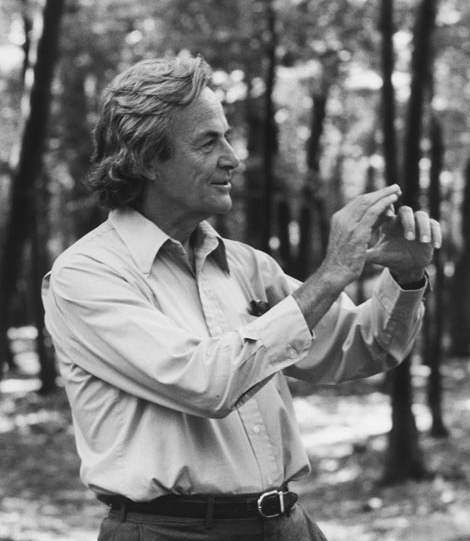
พ.ศ. 2531

File:1988 Events Collage.png|จากซ้ายตามเข็มนาฬิกา: แท่นน้ำมัน Piper Alpha ระเบิดและพังทลายในทะเลเหนือ ทำให้คนงานเสียชีวิต 165 คน; USS Vincennes (CG-49)|USS "Vincennes" (CG-49) ยิงอิหร่านแอร์ เที่ยวบินที่ Flight 655 ลงอย่างผิดพลาด; ออสเตรเลียฉลองAustralian Bicentenary|ครบรอบ 200 ปี ในวันที่ 26 มกราคม; โอลิมปิกฤดูร้อน 1988 จัดขึ้นที่โซล ประเทศเกาหลีใต้; กองทัพสหภาพโซเวียต|โซเวียตเริ่มSoviet withdrawal from Afghanistan|ถอนทัพจากอัฟกานิสถาน ซึ่งแล้วเสร็จในค.ศ. 1989|ปีหน้า; 1988 Armenian earthquake|แผ่นดินไหวในอาร์มีเนียทำให้มีผู้เสียชีวิตระหว่าง 25,000-50,000 คน; การก่อการกำเริบ 8888 ในประเทศพม่า นำโดยนักศึกษา ประท้วงต่อพรรคโครงการสังคมนิยมพม่า; เกิดเหตุระเบิดบนแพนแอม เที่ยวบินที่ 103 ทำให้เครื่องบินตกลงที่เมืองล็อกเกอร์บี ประเทศสกอตแลนด์ ทำให้มีผู้เสียชีวิต 270 คน|300x300px|thumb
พุทธศักราช 2531 ตรงกับปีคริสต์ศักราช 1988 เป็นปีอธิกสุรทินที่วันแรกเป็นวันศุกร์ (ลิงก์ไปยังปฏิทิน) ตามปฏิทินเกรกอเรียน และเป็น
* ปีมะโรง สัมฤทธิศก จุลศักราช 1350 (วันที่ 15 เมษายน เป็นวันเถลิงศก)
* มหาศักราช 1910
* ปีจัดพระราชพิธีรัชมังคลาภิเษก ๒ กรกฎาคม พุทธศักราช ๒๕๓๑|พระราชพิธีรัชมังคลาภิเษก
* 100 ปี พระยาอนุมานราชธน
== ผู้นำประเทศไทย ==
* พระมหากษัตริย์: พระบาทสมเด็จพระมหาภูมิพลอดุลยเดชมหาราช บรมนาถบพิตร (9 มิถุนายน พ.ศ. 2489 – 13 ตุลาคม พ.ศ. 2559)
* นายกรัฐมนตรี:
** เปรม ติณสูลานนท์|พลเอก เปรม ติณสูลานนท์ (3 มีนาคม พ.ศ. 2523 – 4 สิงหาคม พ.ศ. 2531)
** ชาติชาย ชุณหะวัณ|พลเอก ชาติชาย ชุณหะวัณ (4 สิงหาคม พ.ศ. 2531 – 23 กุมภาพันธ์ พ.ศ. 2534)
== เหตุการณ์ ==
=== มกราคม ===
* 1 มกราคม - เกิดเหตุเพลิงไหม้โรงแรมเฟิส์ท เขตพญาไท กรุงเทพมหานคร ทำให้มีผู้เสียชีวิต 13 คน
* 4 มกราคม - สถานีโทรทัศน์ไทยทีวีสีช่อง 4 เริ่มแพร่ภาพออกอากาศ
=== กุมภาพันธ์ ===
* 1 กุมภาพันธ์ - ชวลิต ยงใจยุทธ|พลเอกชวลิต ยงใจยุทธ ผู้บัญชาการทหารบก ประกาศเปิดสมรภูมิบ้านร่มเกล้า ระหว่างกองทัพบกไทย|ไทย-กองทัพบกลาว|ลาว ที่ อ.ชาติตระการ จ.พิษณุโลก
* 19 กุมภาพันธ์ - มีการประกาศหยุดยิงในสมรภูมิบ้านร่มเกล้า
* 25 กุมภาพันธ์ - ภัตตาคาร ห้อยเทียนเหลา ในเยาวราชเปิดบริการเป็นวันสุดท้าย
=== มีนาคม ===
* 4 มีนาคม - เหตุลอบสังหาร นายชัยวัฒน์ พลังวัฒนกิจ หรือ โหงว ห้าพลัง ที่สนามมวยเวทีลุมพินี ซึ่งเป็นคดีที่มีการวิพากษ์วิจารณ์ว่าเป็นเรื่องของเจ้าพ่อกับเจ้าพ่อ
* 8 มีนาคม - วันสถาปนามหาวิทยาลัยภาคตะวันออกเฉียงเหนือ
* 13 มีนาคม - อุโมงค์เซคัง อุโมงค์ที่ยาวที่สุดในโลกในประเทศญี่ปุ่นเปิดให้ใช้บริการอย่างเป็นทางการ
* 21 มีนาคม – ทีมฟุตบอลทีมชาติแคเมอรูนชนะเลิศการแข่งขันฟุตบอลชิงแชมป์แห่งชาติแอฟริกา ครั้งที่ 16 ณ ประเทศโมร็อกโก
=== เมษายน ===
* 5 เมษายน- เหตุการณ์จี้เครื่องบินคูเวตแอร์เวย์เที่ยวบิน 422ที่ทะเลอาหรับหลังออกจากสนามบินดอนเมืองปลายทางท่าอากาศยานนานาชาติคูเวต มีผู้เสียชีวิต 2 ราย
* 26 เมษายน - คณะรัฐมนตรีอนุมัติแผนงานโครงการพัฒนาดอยตุง ตามพระราชดำริ สมเด็จพระศรีนครินทราบรมราชชนนี
=== พฤษภาคม ===
* 1 พฤษภาคม - ราชวิทยาลัยอายุรแพทย์แห่งลอนดอน ทูลเกล้าฯ ถวายสมาชิกภาพกิตติมศักดิ์ ซึ่งสถาบันแห่งนี้เคยมอบให้แต่เฉพาะผู้ที่เป็นแพทย์และนักวิทยาศาสตร์ดีเด่นระดับโลกเท่านั้น
* 9 พฤษภาคม - เขาค้อ แกแล็คซี่สร้างประวัติศาสตร์เป็นแชมป์โลกคู่แฝดคู่แรกของโลกในวันนี้เมื่อชิงแชมป์โลกรุ่นแบนตัมเวท WBA ชนะคะแนน วิลเฟรโด วาสเควซ โดยแฝดน้องคือ เขาทราย แกแล็คซี่ครองแชมป์โลกตั้งแต่ พ.ศ. 2527
* 21 พฤษภาคม - สมเด็จพระกนิษฐาธิราชเจ้า กรมสมเด็จพระเทพรัตนราชสุดาฯ สยามบรมราชกุมารี|สมเด็จพระเทพรัตนราชสุดาฯ สยามบรมราชกุมารี เสด็จเป็นองค์ประธานในพิธีเปิดอุทยานประวัติศาสตร์พนมรุ้งอย่างเป็นทางการ
* 24 พฤษภาคม - ภรณ์ทิพย์ นาคหิรัญกนก ครองตำแหน่งนางงามจักรวาลคนที่ 37
* 31 พฤษภาคม - องค์การอนามัยโลก ได้จัดวันงดสูบบุหรี่โลกเป็นครั้งแรก
=== มิถุนายน ===
* 14 มิถุนายน - มูลนิธิชัยพัฒนา ได้รับการจดทะเบียนให้เป็นนิติบุคคล และได้ประกาศในราชกิจจานุเบกษาในวันที่ 12 กรกฎาคม
* 27 มิถุนายน - ชาง จุงกู ทำลายสถิติป้องกันแชมป์โลกสูงสุดของทวีปเอเชียโดยป้องกันแชมป์โลกรุ่นไลท์ฟลายเวท WBC ครั้งที่ 15 ได้ในวันนี้ ทำลายสถิติเดิมของโยโกะ กูชิเก้นที่ทำไว้ 14 ครั้ง และเป็นสถิติโลกในรุ่น 108 ปอนด์ด้วย ก่อนจะถูกทำลายลงโดยยูห์ เมียงวู
=== กรกฎาคม ===
* 2 กรกฎาคม - พระราชพิธีรัชมังคลาภิเษก ๒ กรกฎาคม พุทธศักราช ๒๕๓๑|พระราชพิธีรัชมังคลาภิเษก พระบาทสมเด็จพระปรมินทรมหาภูมิพลอดุลยเดช ทรงครองสิริราชสมบัติยาวนานยิ่งกว่าลำดับพระมหากษัตริย์ไทย|พระมหากษัตริย์พระองค์ใดในประวัติศาสตร์ไทย|ประวัติศาสตร์ชาติไทย
* 11 กรกฎาคม - สมเด็จพระกนิษฐาธิราชเจ้า กรมสมเด็จพระเทพรัตนราชสุดาฯ สยามบรมราชกุมารี|สมเด็จพระเทพรัตนราชสุดาฯ สยามบรมราชกุมารี เสด็จพระราชดำเนิน ทรงเปิดอาคารที่ทำการ สถานีวิทยุโทรทัศน์แห่งประเทศไทย จากนั้นเป็นต้นมา จึงกำหนดให้ วันที่ 11 กรกฎาคม ของทุกปี เป็นวันคล้ายวันสถาปนาของสถานีโทรทัศน์แห่งชาติของประเทศไทย
* 24 กรกฎาคม - ประเทศไทยจัดการเลือกตั้งทั่วไป ผลปรากฏว่าพรรคชาติไทยได้ที่นั่งมากที่สุดและเป็นแกนนำจัดตั้งรัฐบาลผสม
*28 กรกฎาคม - พระราชพิธีมหามงคลเฉลิมพระชนมพรรษา 3 รอบ พระบาทสมเด็จพระวชิรเกล้าเจ้าอยู่หัว|สมเด็จพระบรมโอรสาธิราช เจ้าฟ้ามหาวชิราลงกรณ สยามมกุฎราชกุมาร
=== สิงหาคม ===
* 1 สิงหาคม - ชาติชาย ชุณหะวัณ|พลเอกชาติชาย ชุณหะวัณ ดำรงตำแหน่งนายกรัฐมนตรี หลังพลเอกเปรม ติณสูลานนท์ ปฏิเสธที่จะรับตำแหน่ง
* 4 สิงหาคม - พรรคชาติไทยจัดตั้งรัฐบาล โดยมีชาติชาย ชุณหะวัณ|พลเอกชาติชาย ชุณหะวัณ เป็นรายชื่อนายกรัฐมนตรีของไทย|นายกรัฐมนตรีคนที่ 17 ของประเทศ
* 8 สิงหาคม - เกิดการประท้วงต่อต้านรัฐบาลทหารพม่าครั้งใหญ่โดยนักศึกษาและประชาชน
* 12 สิงหาคม - นายพลเส่ง ละวินประกาศลาออกจากทุกตำแหน่งในรัฐบาลเนื่องจากการประท้วงอย่างรุนแรงของนักศึกษาและประชาชน
* 29 สิงหาคม -
** พระบาทสมเด็จพระปรมินทรมหาภูมิพลอดุลยเดช มีพระบรมราชโองการโปรดเกล้าฯ ยกย่อง เปรม ติณสูลานนท์|พลเอกเปรม ติณสูลานนท์ อดีตผู้บัญชาการทหารบก และนายกรัฐมนตรี ให้เป็นรัฐบุรุษ
** การชกป้องกันตำแหน่งแชมป์โลกรุ่นมินิฟลายเวท IBF ระหว่างสมุทร ศิษย์นฤพนธ์ แชมป์โลกขาวไทยกับ ฮวาง อินเคียว ผู้ท้าชิงชาวเกาหลีใต้ที่เกิดขึ้นในวันนี้เป็นการป้องกันแชมป์โลกคู่สุดท้ายของโลกที่ชกกัน 15 ยก
=== กันยายน ===
* 9 กันยายน - เครื่องบินตูโปเลฟ 131 ของสายการบินแอร์เวียดนาม ตกที่อำเภอลำลูกกา จังหวัดปทุมธานี มีผู้เสียชีวิต 76 คน รวมทั้งรัฐมนตรีของเวียดนาม และนักการทูตชาวอินเดีย
* 15 กันยายน - วันสถาปนาสถาบันเทคโนโลยีราชมงคล หรือมหาวิทยาลัยเทคโนโลยีราชมงคล ในปัจจุบัน
* 17 กันยายน - 2 ตุลาคม - กีฬาโอลิมปิกฤดูร้อน ณ โซล|โซล ประเทศเกาหลีใต้
* 24 กันยายน -
** กีฬาโอลิมปิก : เบน จอห์นสัน "เอาชนะ" คาร์ล ลูอิส และ ลินฟอร์ด คริสตี ในการแข่งขันวิ่ง 100 เมตร ด้วยเวลา 9.79 วินาที (ต่อมาถูกการเพิกถอนสิทธิ|เพิกถอนเนื่องจากพบว่าใช้สารกระตุ้น)
** ก่อตั้งสันนิบาตแห่งชาติเพื่อประชาธิปไตยขึ้นในพม่า
* 27 กันยายน - วันสถาปนาพรรคสันนิบาตแห่งชาติเพื่อประชาธิปไตย นำโดย ออง ซาน ซูจี ในประเทศพม่า|พม่า
* 29 กันยายน - องค์การนาซาส่งกระสวยอวกาศขึ้นบินเป็นครั้งแรก หลังจากโศกนาฏกรรมกระสวยอวกาศแชลเลนเจอร์
=== ตุลาคม ===
*
=== พฤศจิกายน ===
* 10 พฤศจิกายน - ทับหลังนารายณ์บรรทมสินธุ์ ซึ่งถูกลักลอบนำออกไปจากปราสาทหินเขาพนมรุ้ง จังหวัดบุรีรัมย์ เป็นเวลาเกือบ 30 ปี กลับคืนสู่ประเทศไทย หลังการเรียกร้องขอคืนจากสถาบันศิลปะแห่งชิคาโก สหรัฐอเมริกา
* 16 พฤศจิกายน - เบนาซีร์ บุตโต วัย 35 ปี ได้รับการเลือกตั้ง|เลือกตั้งให้เป็นนายกรัฐมนตรีของประเทศปากีสถาน|ปากีสถาน นับเป็นนายกรัฐมนตรีหญิงคนแรกของประเทศมุสลิม
* 22 พฤศจิกายน - เกิดเหตุโคลนถล่มและซุงจากการลักลอบทำลายป่า ทะลักเข้าใส่หมู่บ้านที่ตำบลกะทูน อำเภอพิปูน จังหวัดนครศรีธรรมราช มีผู้เสียชีวิตถึง 700 คน เหตุการณ์นี้ส่งผลให้มีการยกเลิกสัมปทานป่าไม้ทั่วประเทศ
* 24 พฤศจิกายน - ศูนย์พัฒนาประมงน้ำจืด จ.สุราษฎร์ธานี เพาะพันธุ์ปลาตะพัดหรือปลามังกร หรือปลาอะโรวาน่า ซึ่งเป็นปลาน้ำจืดหายาก ใกล้สูญพันธุ์ได้สำเร็จเป็นครั้งแรกในประเทศไทย
=== ธันวาคม ===
* 18 ธันวาคม – ทีมฟุตบอลทีมชาติซาอุดีอาระเบียชนะเลิศการแข่งขันฟุตบอลชิงแชมป์แห่งชาติเอเชีย ครั้งที่ 9 ณ กรุงโดฮา รัฐกาตาร์
* 21 ธันวาคม - ผู้ก่อการร้ายวางระเบิด เที่ยวบินแพนแอมที่ 103 ล็อกเกอร์บี|เมืองล็อกเกอร์บี สกอตแลนด์ ทำให้มีผู้เสียชีวิต 270 คน
* 30 ธันวาคม - คณะพยาบาลศาสตร์ จุฬาลงกรณ์มหาวิทยาลัย ได้รับการสถาปนาเป็นคณะวิชาในลำดับที่ 16 ของจุฬาลงกรณ์มหาวิทยาลัย
* 31 ธันวาคม - มีเหตุการณ์ไฟไหม้งานส่งท้ายปีเก่าต้อนรับปีใหม่ 2532 ที่ จ.เชียงใหม่ มีผู้เสียชีวิต 10 คน บาดเจ็บ 240 คน เป็นเหตุที่ทำให้งานปีใหม่ต้องยกเลิกโดยปริยาย
=== ไม่ทราบวัน ===
* ประเทศไทยเริ่มใช้เหรียญ 5 บาท และ เหรียญ 10 บาท|10 บาท
* คณะแพทยศาสตร์ จุฬาลงกรณ์มหาวิทยาลัย ประสบความสำเร็จในการผ่าตัดเปลี่ยนตับเป็นครั้งแรกในเอเชียตะวันออกเฉียงใต้
== วันเกิด ==
=== มกราคม ===
* 9 มกราคม - สุชาร์ มานะยิ่ง (ออม) พิธีกร นักแสดงหญิงชาวไทย และเป็นบุตรสาวของ พรพรรณ วนา นักร้องลูกทุ่งหญิงชาวไทย
* 16 มกราคม - นีแกลส เปนต์เนอร์ นักฟุตบอลชาวเดนมาร์ก
* 20 มกราคม
** อิสริยะ ภัทรมานพ (ฮั่น) นักร้อง นักแสดงชายชาวไทย
** อร อรดี นักร้องลูกทุ่งหญิงชาวไทย
* 28 มกราคม - ณัฐวรา วงศ์วาสนา (มิ้นท์) นักแสดงชาวไทย
* 31 มกราคม - เหมือนแพร พานะบุตร (กิ่ง The Star) นักร้องชาวไทย
=== กุมภาพันธ์ ===
* 3 กุมภาพันธ์ - โจว คยูฮยอน นักร้องเกาหลีวง Super Junior
* 7 กุมภาพันธ์ - ไอ คาโงะ อดีตนักร้องหญิงชาวญี่ปุ่น
* 11 กุมภาพันธ์ - หลี่ ฉุน นักร้องหญิงชาวจีน
* 13 กุมภาพันธ์ - หลิน เกิงซิน นักแสดงชาวจีน
* 18 กุมภาพันธ์ - ชิมชางมิน (MAX TVXQ) นักร้องกลุ่มชายของเกาหลี
* 22 กุมภาพันธ์
** มิณฑิตา วัฒนกุล นักร้องและนักแสดงชาวไทย
** โก อู-รี นักร้องนวงเรนโบว์ (วงดนตรีเกาหลี)
*26 กุมภาพันธ์ - คิม ย็อน คย็อง อดีตกัปตันวอลเลย์บอลหญิงทีมชาติเกาหลีใต้
* 29 กุมภาพันธ์
** ก้านตอง ทุ่งเงิน นักร้องลูกทุ่งหญิงชาวไทย
** ธรรมพร จูมจัตุรัส นักร้องลูกทุ่งหญิงชาวไทย
=== มีนาคม ===
* 1 มีนาคม - ปอ ปาริชาต นักร้องลูกทุ่งหญิงชาวไทย
* 3 มีนาคม - อุษามณี ไวทยานนท์ (ขวัญ) นักแสดงชาวไทย
* 5 มีนาคม
** พิชญา เชาวลิต (ฟาง) นักแสดงหญิงชาวไทย
** อีลียา ควาชา นักกีฬากระโดดน้ำชาวยูเครน
* 9 มีนาคม - ภัทรนิษฐ์ แก้วมณี นักแสดงหญิงชาวไทย
* 12 มีนาคม - วิทวัส สิงห์ลำพอง นักแสดง พิธีกร และนายแบบชาวไทย
* 14 มีนาคม
** ซูเมีย อบัลฮาจา นักมวยไทยชาวโมร็อกโก
** ณธฤษภ์ ธรรมรสโสภณ นักฟุตบอลชาวไทย
* 23 มีนาคม - ณัฐชา วิทยากาศ นักแสดงชาวไทย
* 24 มีนาคม - สุธีวัน ทวีสิน นักร้องลูกทุ่งหญิงชาวไทย
* 25 มีนาคม - กาญจน์คณึง เนตรศรีทอง นักแสดงหญิงชาวไทย
* 30 มีนาคม - กณิณ ปัทมนันถ์ นักแสดงชาวไทย
=== เมษายน ===
* 3 เมษายน - ติม กรึล นักฟุตบอลชาวดัตช์
* 11 เมษายน - ชวัลกร วรรธนพิสิฐกุล (กระติ๊บ) นักแสดงหญิงชาวไทย
* 17 เมษายน - ทากาฮิโระ โมริอุจิ นักร้องนำวง ONE OK ROCK ชาวญี่ปุ่น
* 19 เมษายน - ฮารุนะ โคจิมะ นักแสดง นักร้อง อดีตสมาชิกไอดอลญี่ปุ่นวง AKB48
* 25 เมษายน - โจนาธาน เบลีย์ นักแสดงชายชาวอังกฤษ
=== พฤษภาคม ===
* 17 พฤษภาคม - ปาลิตา โกศลศักดิ์ นักแสดงหญิงชาวไทย
* 18 พฤษภาคม - แทยัง วง บิ๊กแบง จากประเทศเกาหลีในสังกัด YG Entertainment
* 23 พฤษภาคม - จรณ โสรัตน์ (ท็อป) นักแสดงชายชาวไทย
* 27 พฤษภาคม - เขมนิจ จามิกรณ์ (แพนเค้ก) นักแสดงหญิงชาวไทย
=== มิถุนายน ===
* 1 มิถุนายน - ทามากิ นามิ นักร้องหญิงชาวญี่ปุ่น
* 6 มิถุนายน - ธีรศิลป์ แดงดา นักฟุตบอลชาวไทย
* 8 มิถุนายน - ภคมน บุณยะภูติ นักร้อง นักแสดงชาวไทย
* 24 มิถุนายน - นิชคุณ หรเวชกุล ชาวไทย ซึ่งเป็นนักแสดง พิธีกร และนักร้องวง 2PM จากประเทศเกาหลีในสังกัด JYP Entertainment
=== กรกฎาคม ===
* 7 กรกฎาคม - พิชยดนย์ พึ่งพันธ์ (ซัน) นักแสดงชาวไทย
* 17 กรกฎาคม - ณัฐรัฐ โมริส เลอกรอง นักแสดงและนายแบบชาวไทย
* 26 กรกฎาคม - จิรัฐชัย ชยุติ นักร้องชาวไทย
* 27 กรกฎาคม - แคทลียา อินทะชัย นักร้องและนักแสดงชาวไทย
=== สิงหาคม ===
* 1 สิงหาคม - กรวรรณ สุทธิวงศ์ (กวาง เดอะสตาร์) เดอะสตาร์ปีที่ 7
* 3 สิงหาคม - โด๋ ถิ มิญ นักวอลเลย์บอลชาวเวียดนาม
* 8 สิงหาคม - เจ้าหญิงเบียทริซแห่งยอร์ก พระธิดาองค์โตในเจ้าชายแอนดรูว์ ดยุกแห่งยอร์ก กับซาราห์ ดัชเชสแห่งยอร์ก อดีตพระชายา
* 10 สิงหาคม - พรพรรณ ฤกษ์อัตการ นักแสดงและนางงามชาวไทย
* 18 สิงหาคม - ควอน จียง G-DRAGON วง บิ๊กแบง จากประเทศเกาหลีในสังกัด YG Entertainment
=== กันยายน ===
* 6 กันยายน - นิธิดล ป้อมสุวรรณ (ไนกี้) นักแสดงชาวไทย
* 13 กันยายน - ทวิรัฐ รัตนเศรษฐ สมาชิกสภาผู้แทนราษฎรจังหวัดนครราชสีมา
* 16 กันยายน - เท็ดดี้ ไกเกอร์ นักร้องชายชาวอเมริกัน
** สุมณทิพย์ ชี - นักแสดงหญิงชาวไทย
* 20 กันยายน - ภัทริน ลาภกิตติกุล นักแสดงและพิธีกรชาวไทย
* 26 กันยายน - กฤษณ์ บุญญะรัง (บี้ เดอะ สกา) ยูทูปบอร์ชาวไทย
=== ตุลาคม ===
* 4 ตุลาคม - ยูบิน สมาชิกวง Wonder Girls ชาวเกาหลีใต้
* 12 ตุลาคม - แคลัม สกอตต์ นักร้องและนักแต่งเพลงชาวอังกฤษ
* 13 ตุลาคม - ฟ้าเพชรน้อย ส.จิตรพัฒนา แชมป์โลกมวยสากลเยาวชน
* 17 ตุลาคม - กรกันต์ สุทธิโกเศศ นักร้อง นักแสดงชื่อดัง ผู้ประกาศข่าว ช่อง เวิร์คพอยท์
* 17 ตุลาคม - ยูโกะ โอชิมะ นักร้อง นักแสดง อดีตสมาชิกไอดอลญี่ปุ่นวง AKB48
* 18 ตุลาคม - ภัทรศยา เครือสุวรรณศิริ (พีค) นักแสดงชาวไทย
* 20 ตุลาคม
** ขวัญกวินท์ ธำรงรัฐเศรษฐ์ (เกี่ยวก้อย) นักแสดง และนางแบบชาวไทย
** ริสะ นีงากิ นักร้องหญิงชาวญี่ปุ่น
* 21 ตุลาคม - ทิตชญา ภูดิทกุลกานต์ นักแสดงชาวไทย
* 23 ตุลาคม - จิรวัฒน์ สอนวิเชียร นักฟุตซอลชาวไทย
* 27 ตุลาคม
** ภูวรินทร์ คีแนน นักร้องชาวไทย
** ฌอห์ณ จินดาโชติ นักแสดง และพิธีกรชาวไทย
=== พฤศจิกายน ===
* 6 พฤศจิกายน - เอมมา สโตน นักแสดงหญิงชาวอเมริกัน
* 23 พฤศจิกายน - พูลภัทร อัตถปัญญาพล นักแสดงชาวไทย
* 27 พฤศจิกายน - ชีรณัฐ ยูสานนท์ (น้ำชา) นักร้องและนักแสดงชาวไทย
* 28 พฤศจิกายน - ธนบูลย์ วัลลภศิรินันท์ นักแสดง ดีเจ และ พิธีกรชาวไทย
* 29 พฤศจิกายน
** อธิชนัน ศรีเสวก (ไอซ์) นักแสดง และนางแบบชาวไทย
** พิมพ์นิภา จิตตธีรโรจน์ (แก้มบุ๋ม) นักแสดงชาวไทย
=== ธันวาคม ===
* 4 ธันวาคม - มาริโอ้ เมาเร่อ นักแสดงชาวไทย
* 5 ธันวาคม - นวพล ลำพูน นักแสดงและนายแบบชาวไทย
* 7 ธันวาคม
** บุษกร ตันติภนา (เอ้ก) นางแบบ นักร้อง นักแสดง พิธีกรรายการโทรทัศน์
** เอมิลี บราวนิง นักแสดงหญิงชาวออสเตรเลีย
** โทรุ ยามาชิตะ มือกีต้าร์วง ONE OK ROCK ชาวญี่ปุ่น
* 10 ธันวาคม - กาญจน์เกล้า ด้วยเศียรเกล้า (เกรซ) นักแสดงชาวไทย
* 17 ธันวาคม - ริน ทาคานาชิ นักแสดงชาวญี่ปุ่น
* 23 ธันวาคม
** เขตรัฐ เหล่าธรรมทัศน์ สมาชิกสภาผู้แทนราษฎรชาวไทย
** เอริ คาเมอิ นักร้องหญิงชาวญี่ปุ่น
* 24 ธันวาคม - คิม แจ-คย็อง นักร้องวงเรนโบว์ (วงดนตรีเกาหลี)
* 28 ธันวาคม - พินทุสร ศรีณรงค์ นักดนตรีชาวไทยและหัวหน้าวงดุริยางค์เยาวชนไทย ในพระอุปถัมภ์สมเด็จพระเจ้าพี่นางเธอฯ
== วันถึงแก่กรรม ==
ไฟล์:RichardFeynman-PaineMansionWoods1984 copyrightTamikoThiel bw.jpg|thumb|107x107px|ริชาร์ด ไฟน์แมน
ไฟล์:Judith Barsi.jpg|thumb|140x140px|จูดิธ บาร์ซี
ไฟล์:Thawal Thamrong Navaswadhi.jpg|thumb|125x125px|ถวัลย์ ธำรงนาวาสวัสดิ์
* 11 มกราคม - ประมูล อุณหธูป (นามปากกา อุษณา เพลิงธรรม) นักประพันธ์ชาวไทย (เกิด 17 มิถุนายน พ.ศ. 2463)
* 15 กุมภาพันธ์ - ริชาร์ด ไฟน์แมน นักฟิสิกส์ชาวอเมริกัน (เกิด 11 พฤษภาคม พ.ศ. 2461)
* 5 พฤษภาคม - ไมเคิล ชารา นักเขียนนิยายวิทยาศาสตร์ชาวอเมริกัน (เกิด 23 มิถุนายน พ.ศ. 2471)
* 8 พฤษภาคม - โรเบิร์ต เอ. ไฮน์ไลน์ นักเขียนนิยายวิทยาศาสตร์ชาวอเมริกัน (เกิด 7 กรกฎาคม พ.ศ. 2450)
* 25 กรกฎาคม - จูดิธ บาร์ซี นักแสดงเด็กชาวอเมริกัน (เกิด 6 มิถุนายน พ.ศ. 2521)
* 27 สิงหาคม - สมเด็จพระอริยวงศาคตญาณ (วาสนมหาเถร) สมเด็จพระสังฆราช สกลมหาสังฆปริณายก วัดราชบพิธสถิตมหาสีมาราม (ประสูติ 2 มีนาคม พ.ศ. 2440)
* 1 กันยายน - หลุยส์ อัลวาเรซ นักฟิสิกส์ชาวอเมริกัน (เกิด 13 มิถุนายน พ.ศ. 2454)
* 16 ตุลาคม - สมเด็จพระราชินีฟารีดาแห่งอียิปต์|ซาฟีนาซ ซุลฟิการ์ อดีตสมเด็จพระราชินีแห่งอียิปต์ (เกิด 5 กันยายน พ.ศ. 2464)
* 3 ธันวาคม - หลวงธำรงนาวาสวัสดิ์ นายกรัฐมนตรีคนที่ 8 ของไทย (เกิด 21 พฤศจิกายน พ.ศ. 2444)
* 26 ธันวาคม - หม่อมเจ้าวิศิษฎ์สวัสดิรักษ์ สวัสดิวัตน์ (ประสูติ 5 เมษายน พ.ศ. 2442)
== บันเทิงคดีที่อ้างอิงถึงปีนี้ ==
=== ละครโทรทัศน์ ===
* ยอดหญิงสิงห์วอลเลย์ (Attack No.1) ละครโทรทัศน์ญี่ปุ่น (พ.ศ. 2545) - โคซึเอะ อายุฮาระ ตัวละครเอกของเรื่อง เกิดวันที่ 14 กันยายนของปีนี้
== รางวัล ==
=== รางวัลโนเบล ===
* รางวัลโนเบลสาขาเคมี|สาขาเคมี – Johann Deisenhofer, Robert Huber, Hartmut Michel
* รางวัลโนเบลสาขาวรรณกรรม|สาขาวรรณกรรม – นากิบ มาห์ฟูซ
* รางวัลโนเบลสาขาสันติภาพ|สาขาสันติภาพ – กองกำลังรักษาสันติภาพแห่งสหประชาชาติ
* รางวัลโนเบลสาขาฟิสิกส์|สาขาฟิสิกส์ – Leon Max Lederman, Melvin Schwartz, Jack Steinberger
* รางวัลโนเบลสาขาสรีรวิทยาหรือการแพทย์|สาขาสรีรวิทยาหรือการแพทย์ – เจมส์ ดับเบิลยู. แบล็ก, เจอร์ทรูด บี. เอลเลียน, จอร์จ เอช. ฮิทชิงส์
* รางวัลโนเบลสาขาเศรษฐศาสตร์|สาขาเศรษฐศาสตร์ – Maurice Allais
== ดูเพิ่ม ==
* รายชื่อภาพยนตร์ไทย พ.ศ. 2531
หมวดหมู่:พ.ศ. 2531|